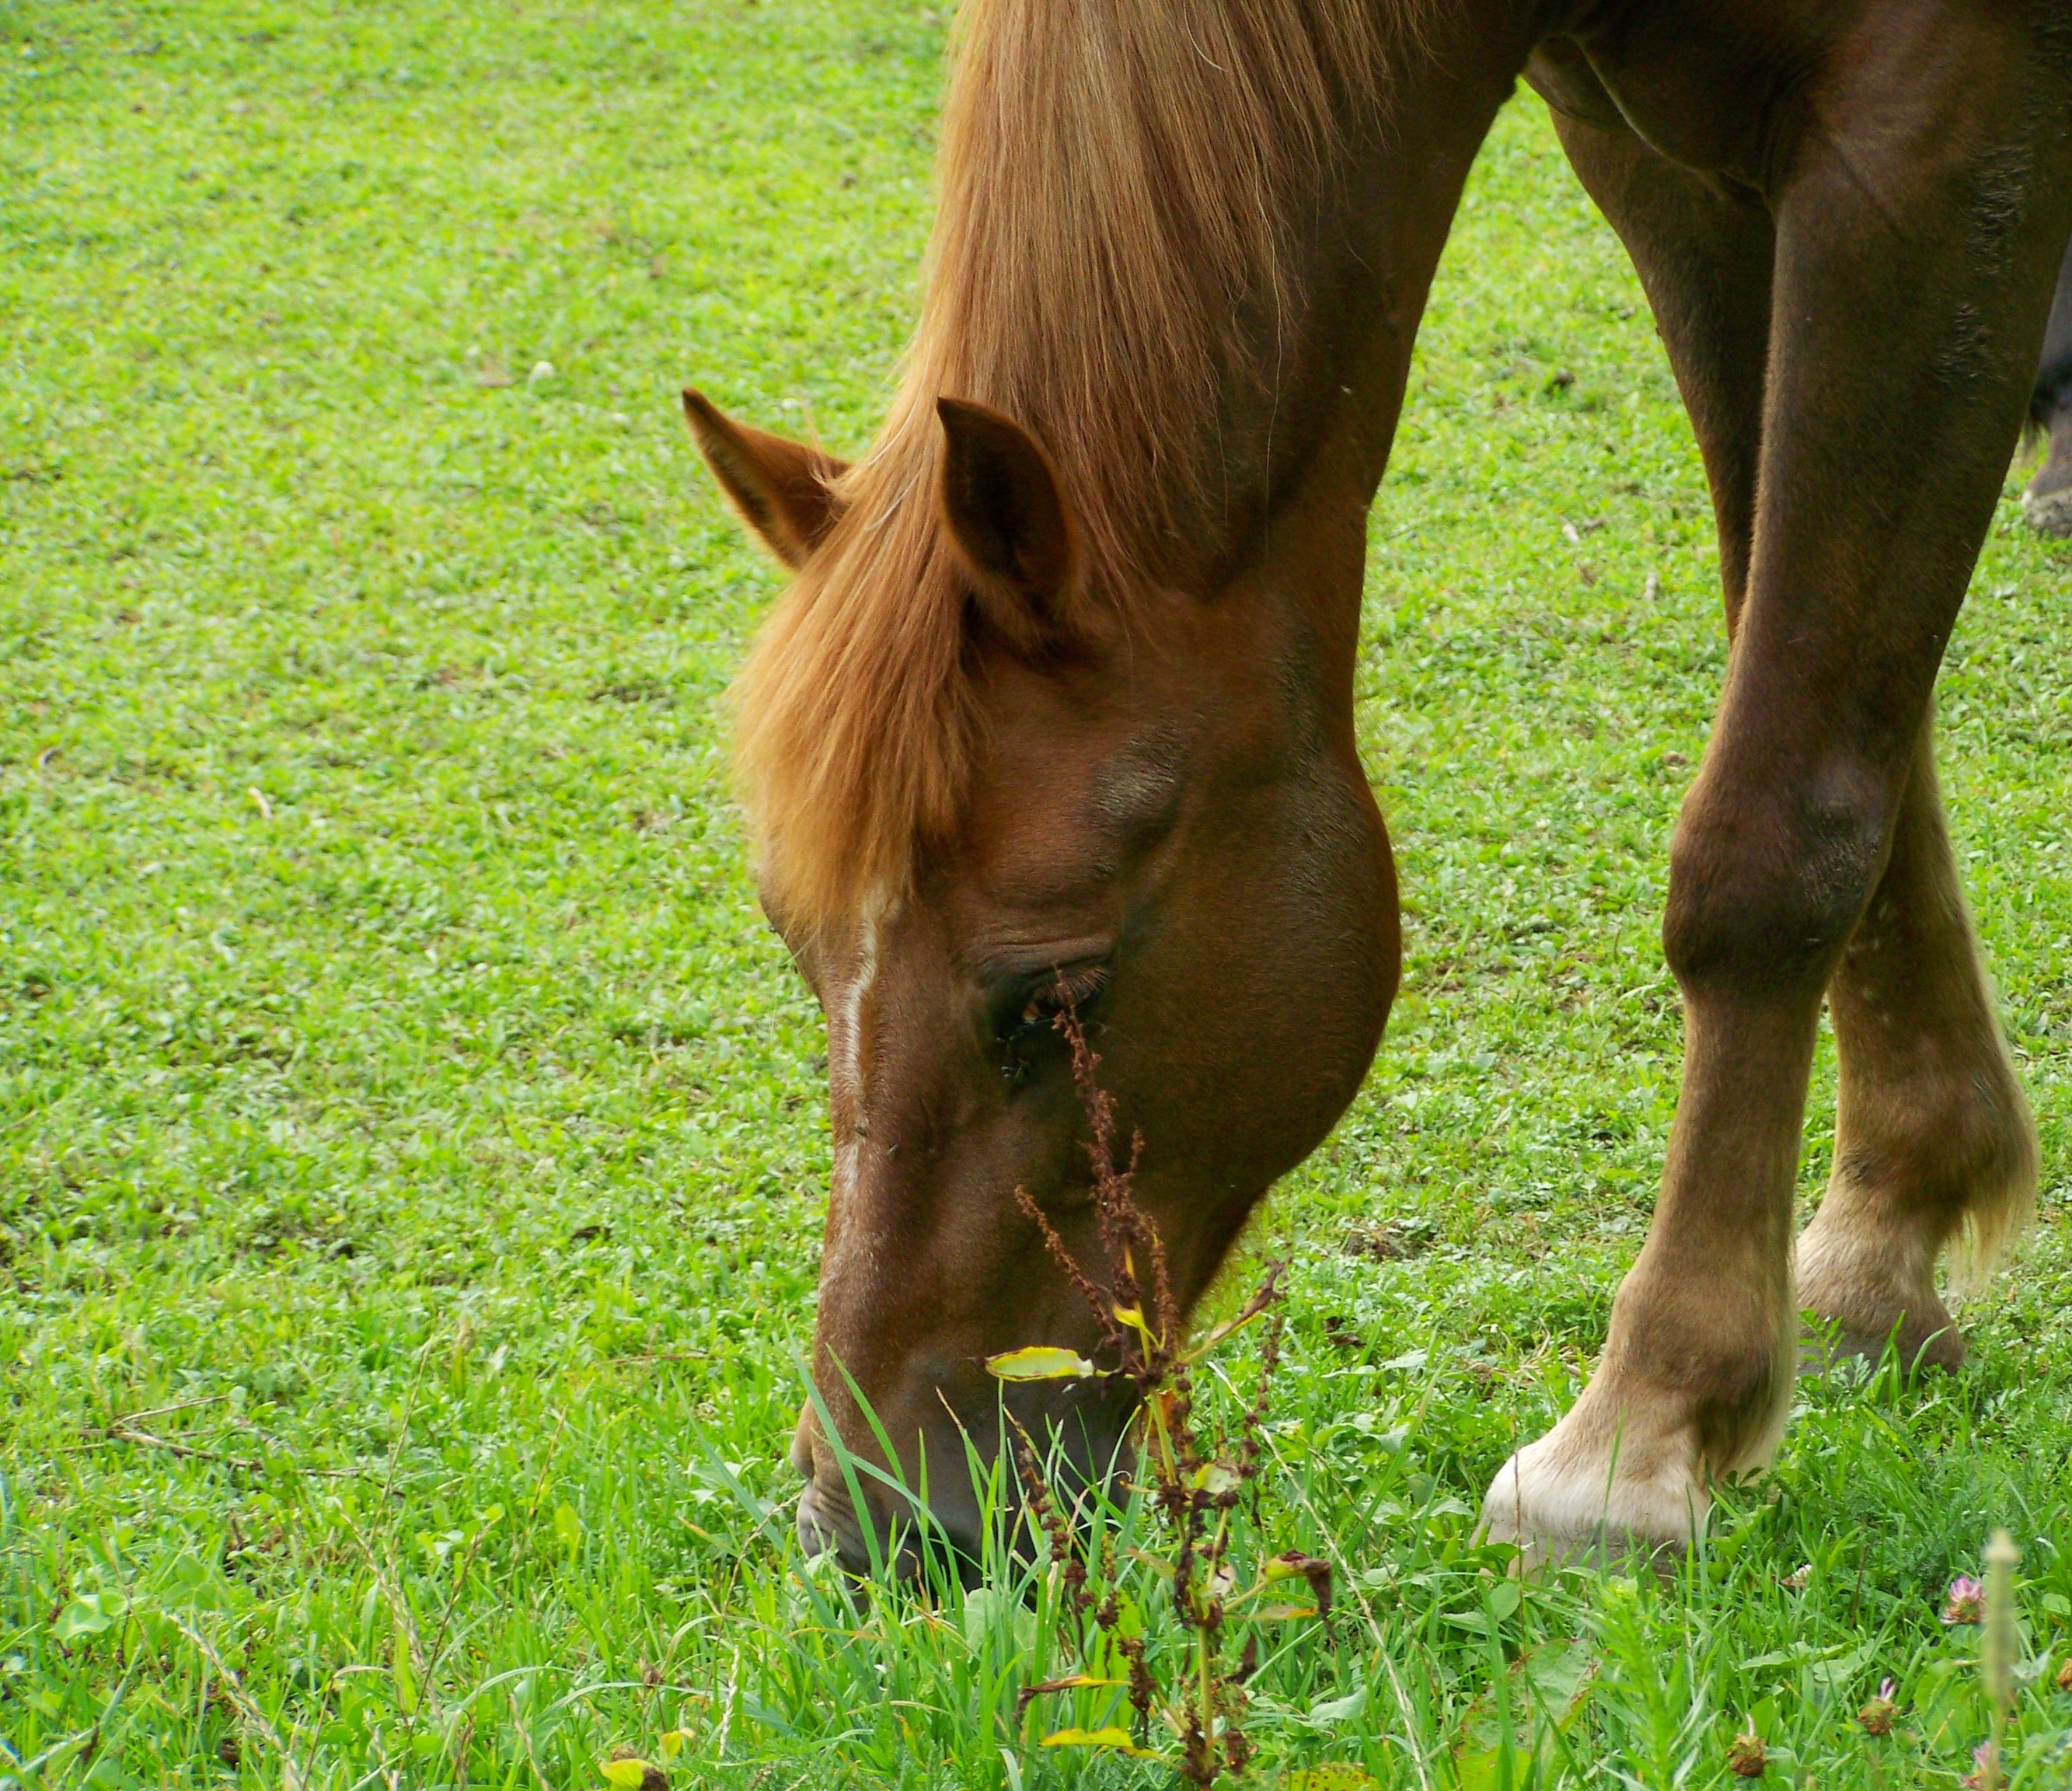
grass, meadow, animal, pasture, grazing, horse, mammal, stallion, mane, fauna, pets, vertebrate, mare, foal, colt, ungulates, pack animal, brown horse, horse like mammal, mustang horse